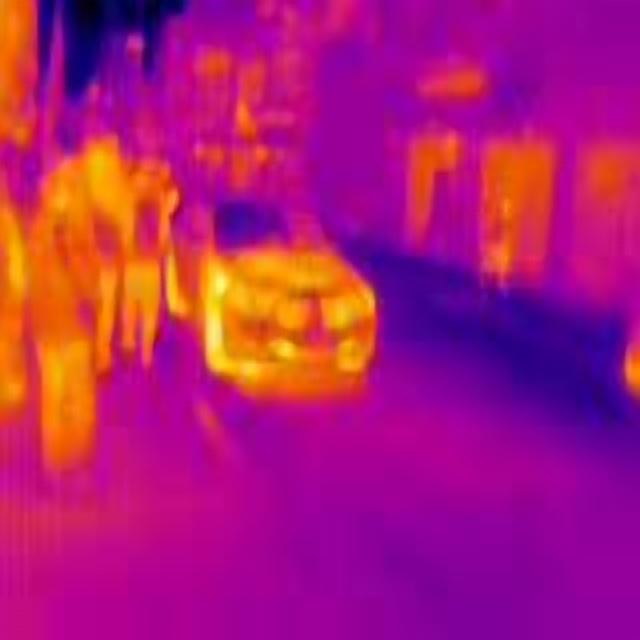
Detected objects:
label: person
label: person
label: person
label: person
label: person